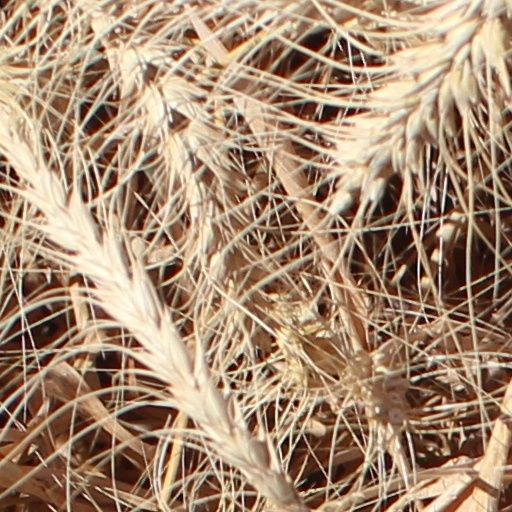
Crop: wheat